Simnas

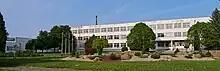
Technical school.

Since the beginning of the Lithuanian national revival in the end of the 19th century, gradually started to establish cultural organizations. In 1893 the Catholic society "Žiburys" was founded, a pioneer of the temperance movement. In 1906 "Žiburys" established a library in town and in 1910 organized a first theatre play. It sparked the creation of the town theatre in 1937.